Kale

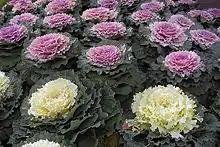
Ornamental kale in white and lavender

Because kale can grow well into winter, one variety of "rape kale" is called ""hungry gap"" after the period in winter in traditional agriculture when little else could be harvested. An extra-tall variety is known as "Jersey kale" or "cow cabbage". "Kai-lan" or "Chinese kale" is a cultivar often used in Chinese cuisine. In Portugal, the bumpy-leaved kale is mostly called "couve galega" (Galician kale or Portuguese cabbage).